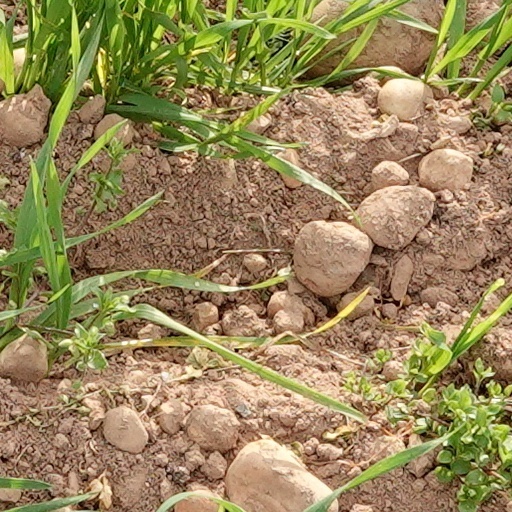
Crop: wheat